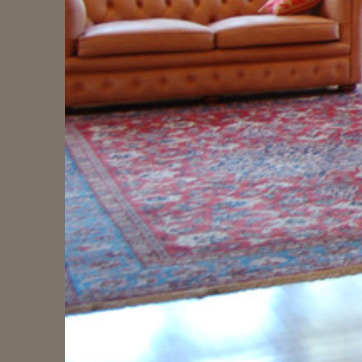
Material: carpet